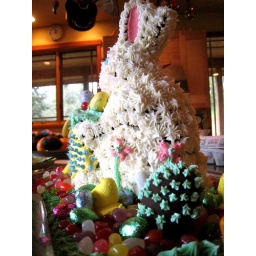
I piped some flowers onto his rear, just in case the whole &amp;quot;spring&amp;quot; theme wasn't clear enough.